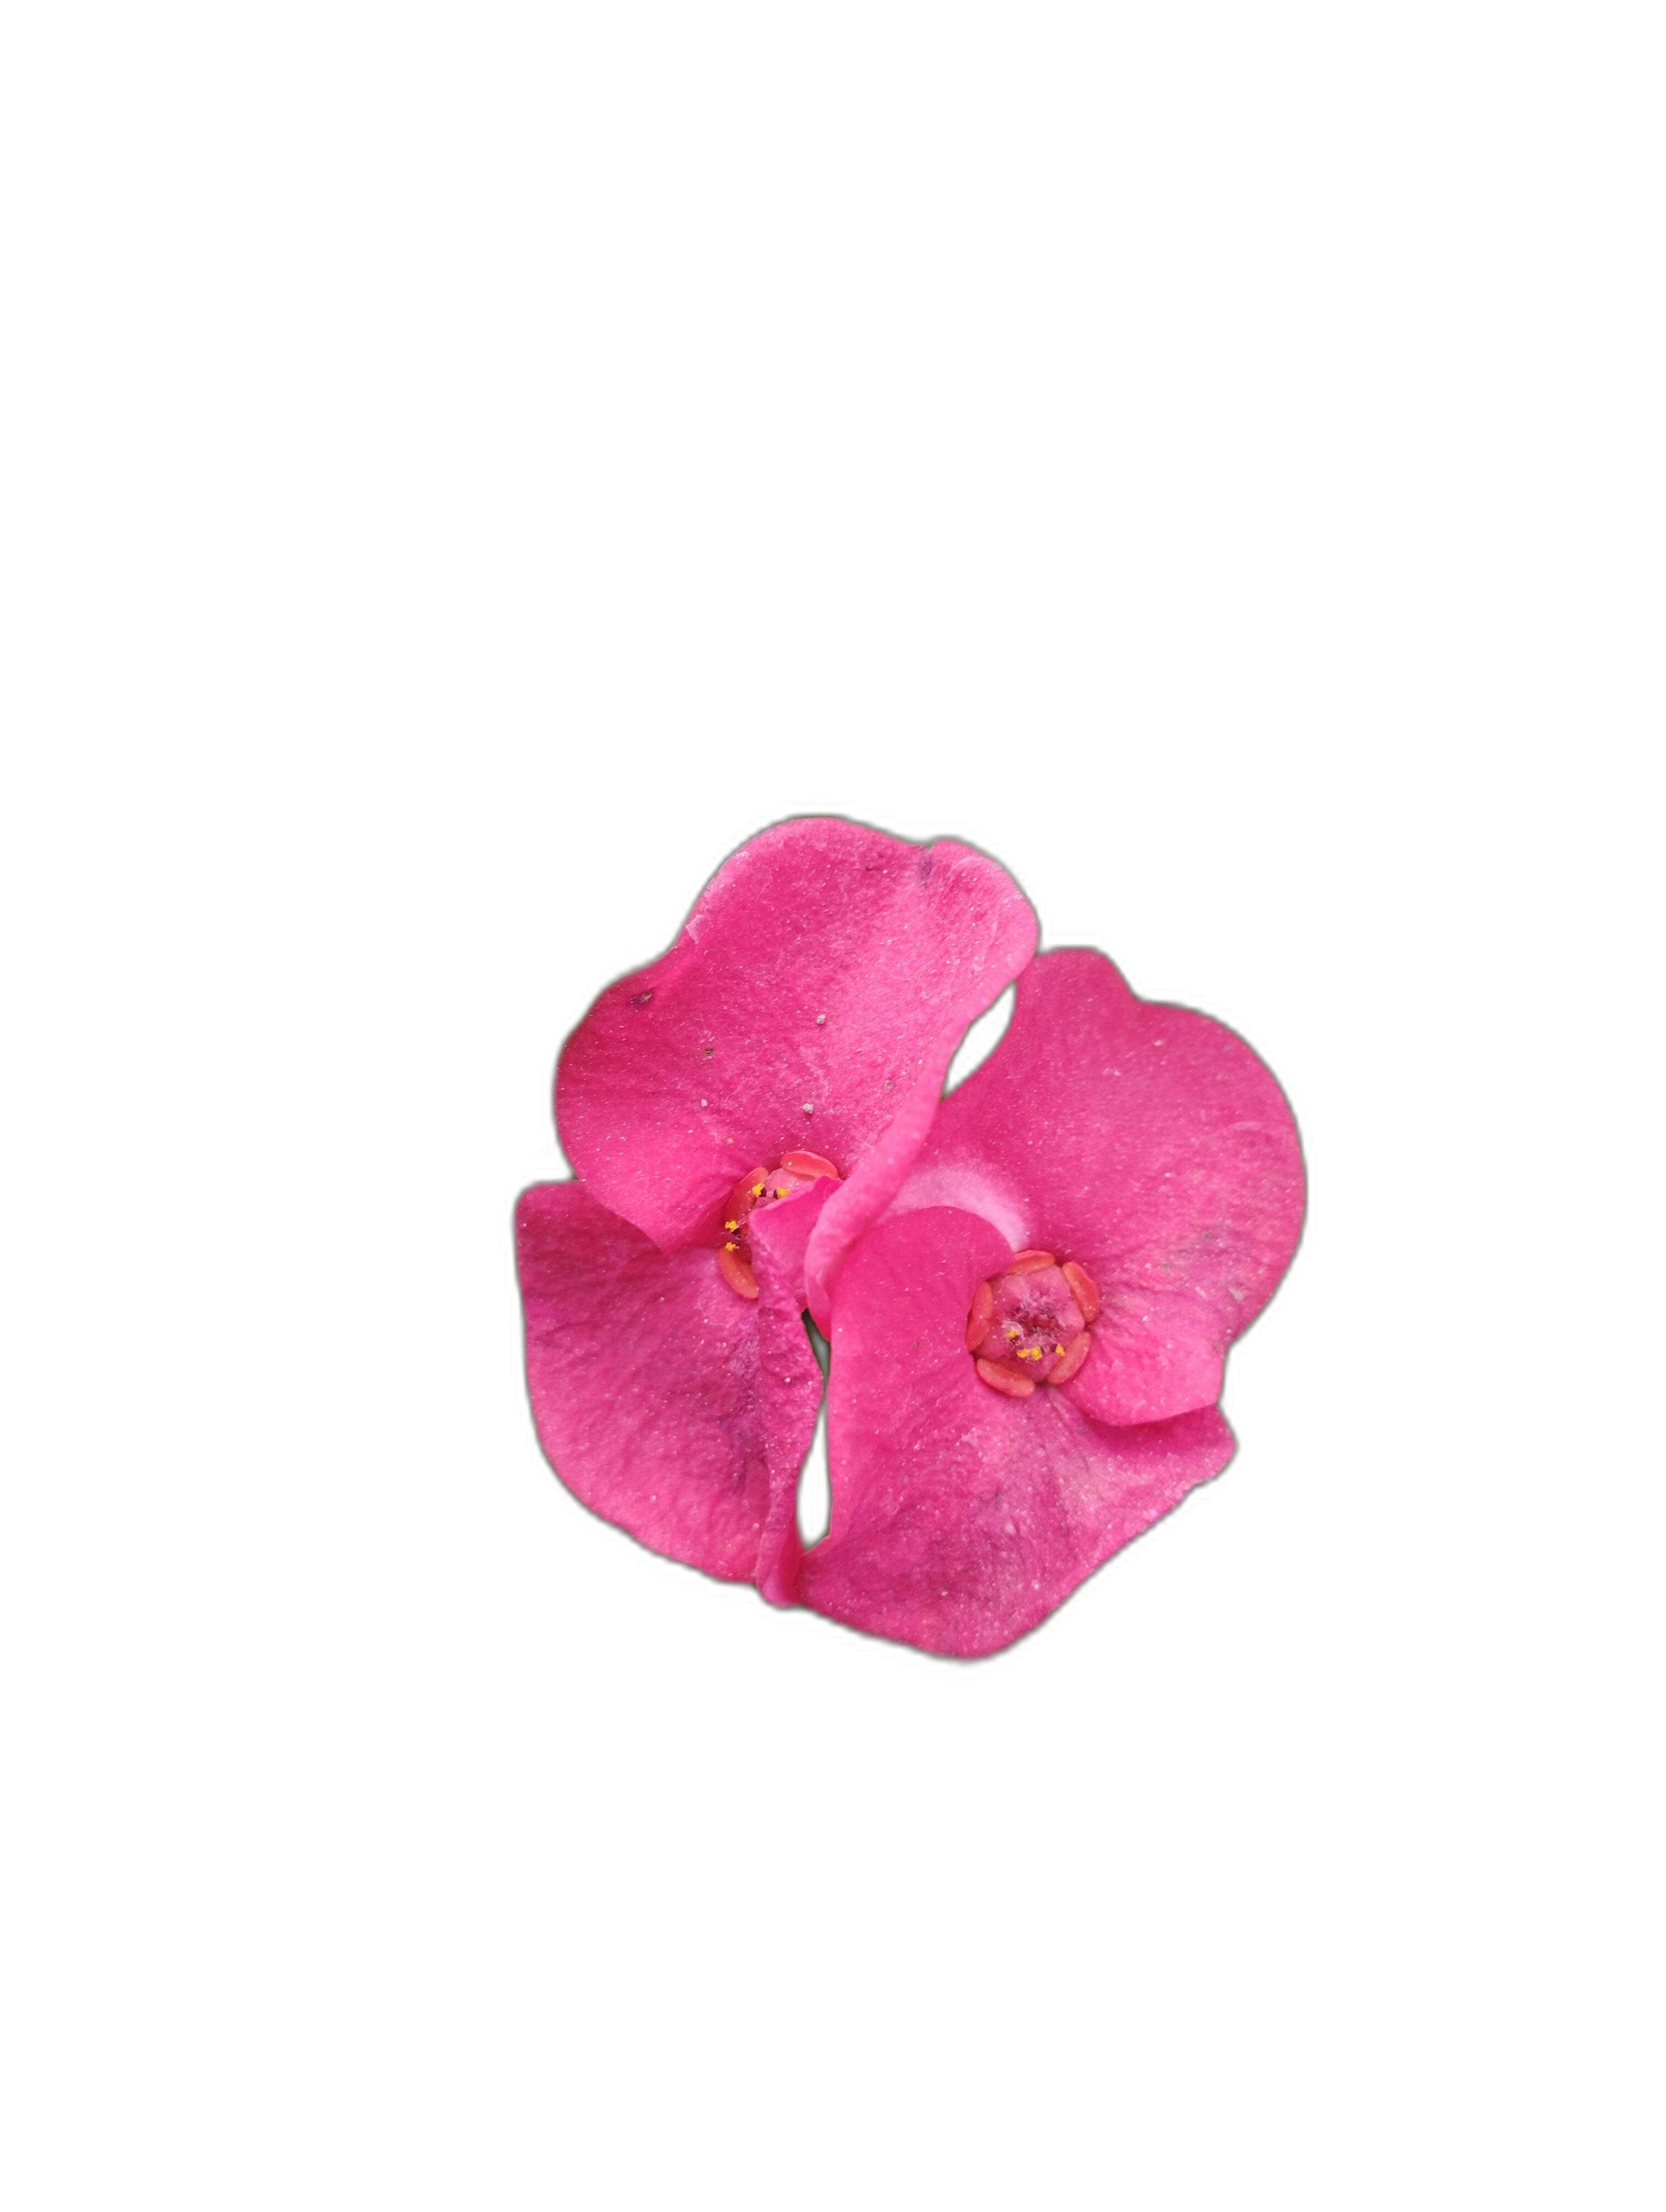
Label: Crown of thorns